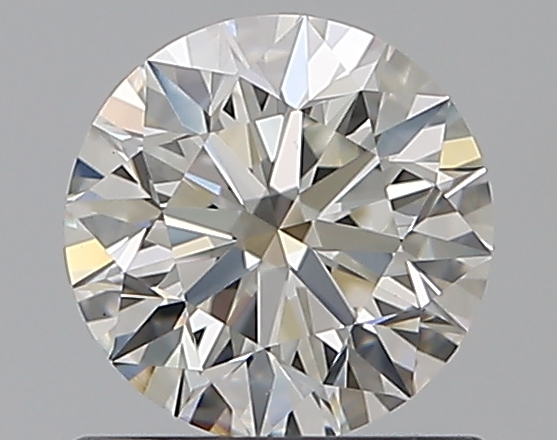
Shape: round
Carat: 0.7
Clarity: VVS1
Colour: H
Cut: EX
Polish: EX
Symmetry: EX
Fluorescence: N
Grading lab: GIA
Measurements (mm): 5.64 x 5.66 x 3.56